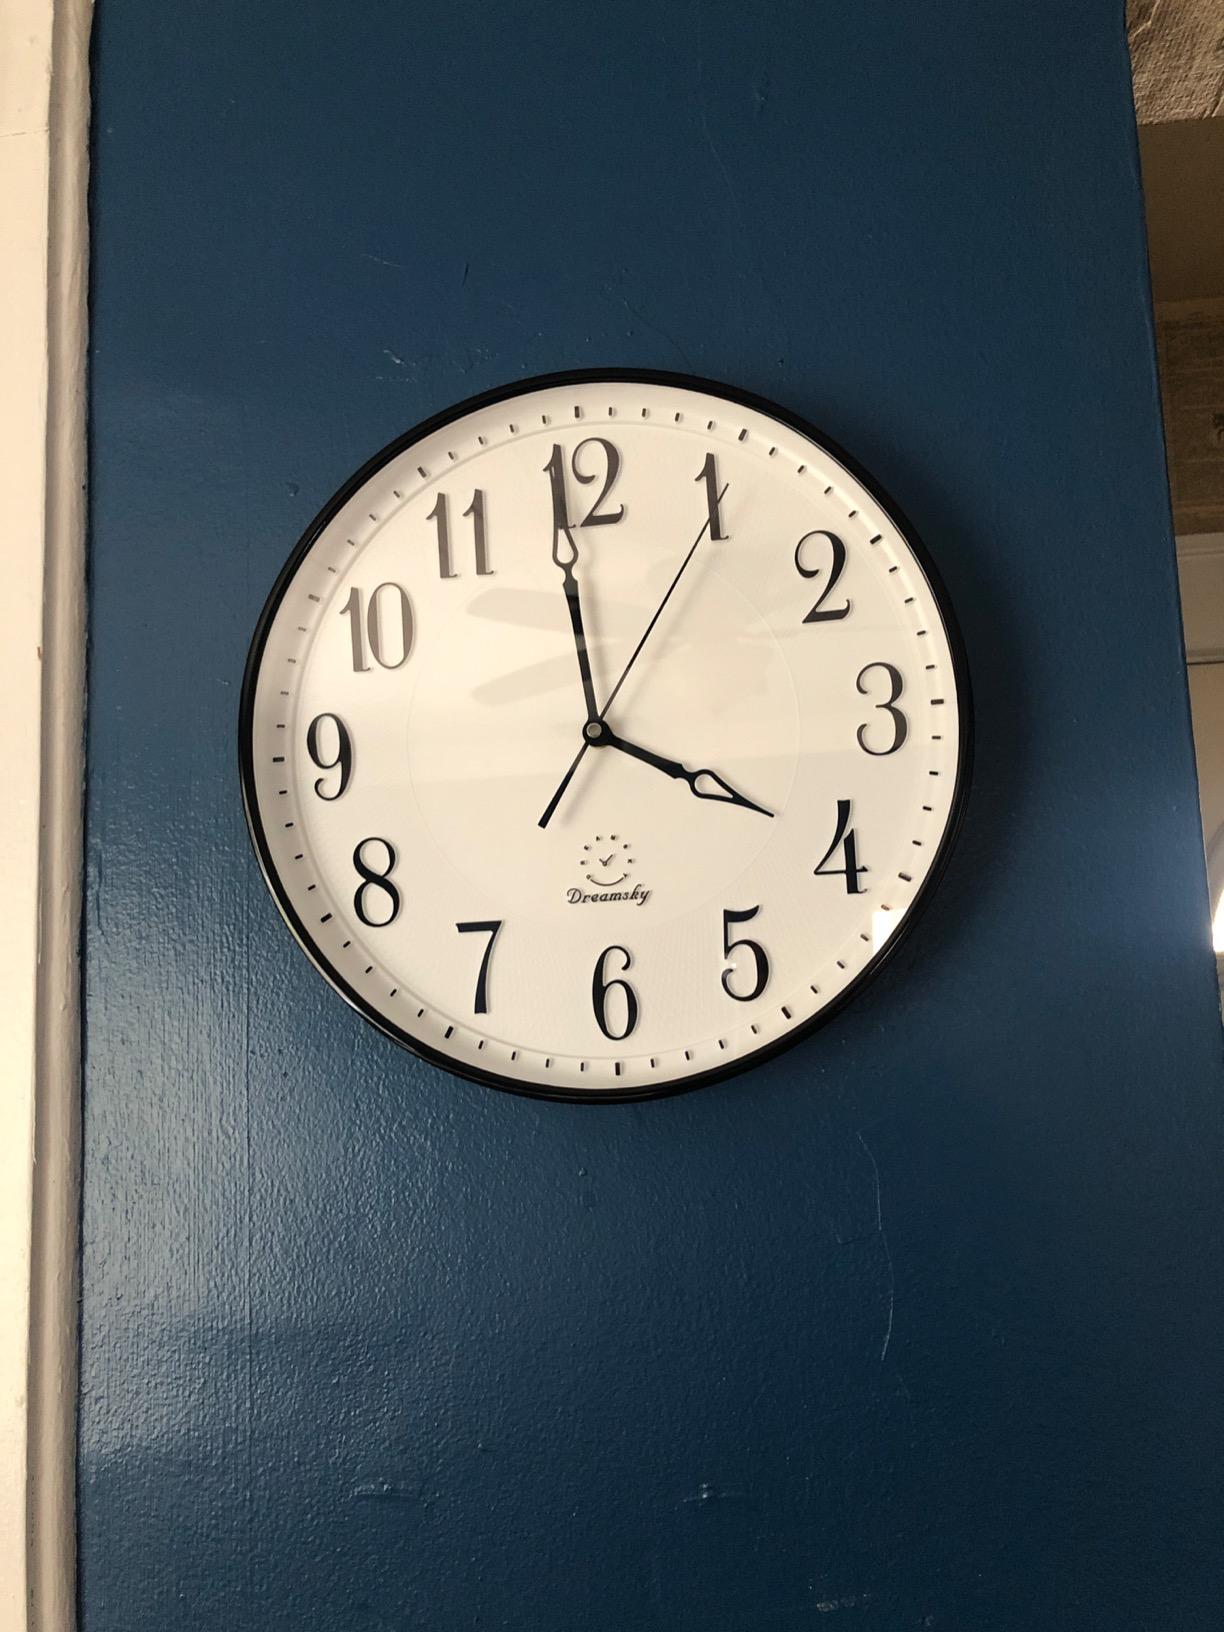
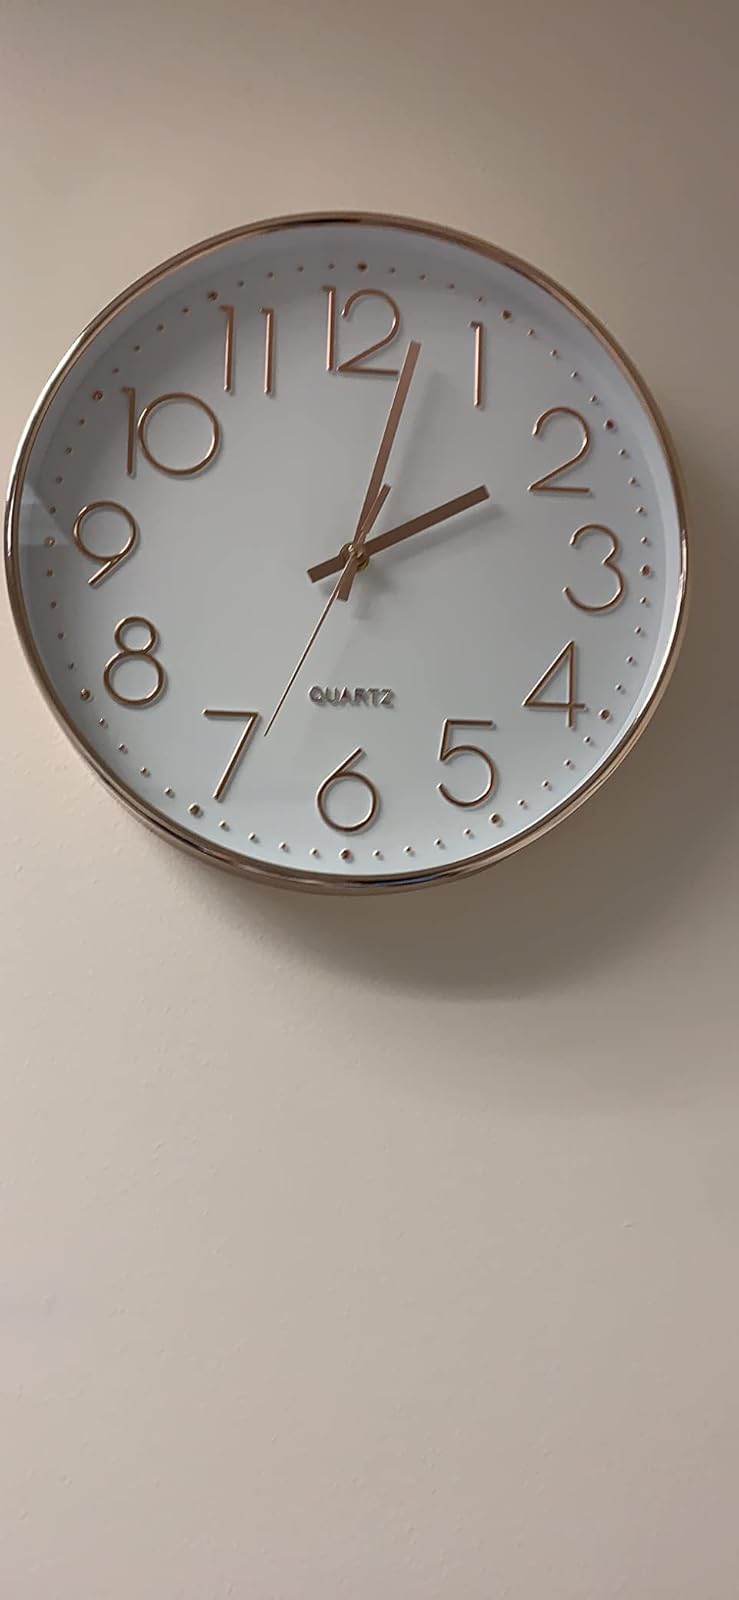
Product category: clock
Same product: no